Maksym Nikitin

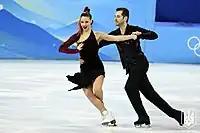
Nazarova and Nikitin at the 2022 Winter Olympics

"GP: Grand Prix; CS: Challenger Series; JGP: Junior Grand Prix"